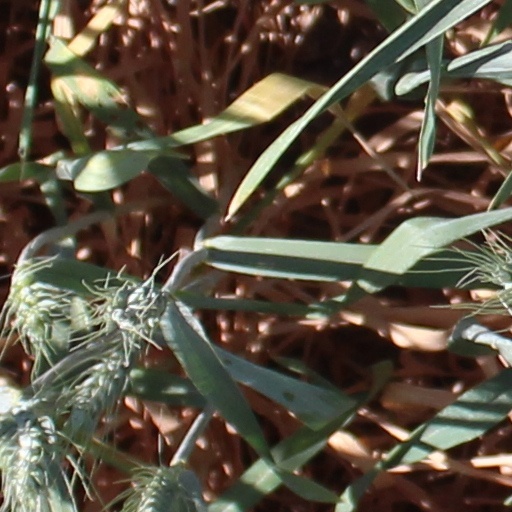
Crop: wheat